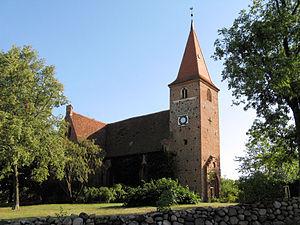
Gielow est une commune rurale allemande de l'arrondissement du Plateau des lacs mecklembourgeois dans le Mecklembourg-Poméranie-Occidentale. Sa population, en diminution, était de 1 357 habitants au 31 décembre 2010.